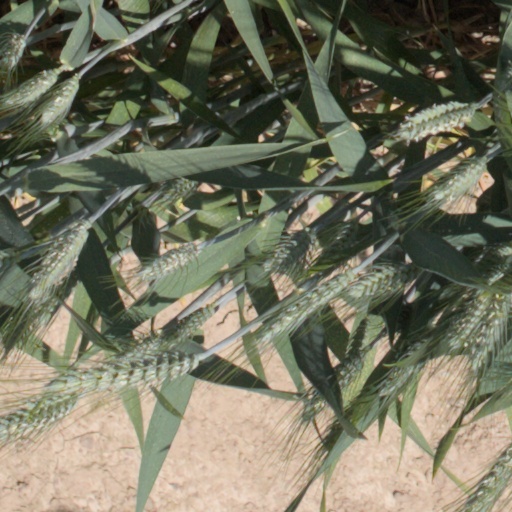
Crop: wheat